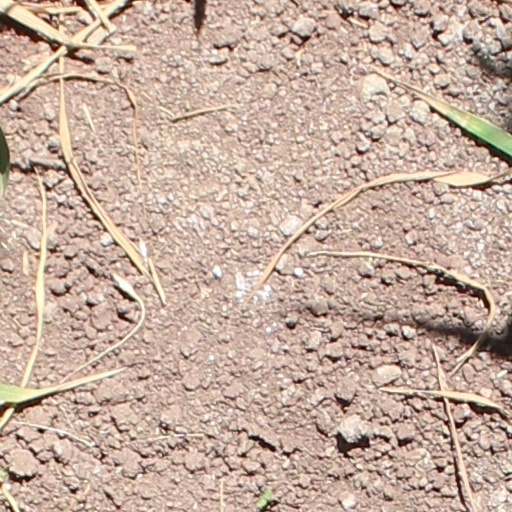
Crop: wheat